Dorothy Elias-Fahn

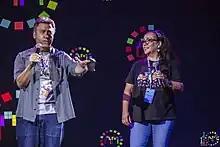
Tom and Dorothy Fahn in 2022

Dorothy Elias-Fahn, formerly known as Dorothy Melendrez, is an American voice actress. Some of her prominent lead roles include Meryl Stryfe in "Trigun", Sayaka Maizono, Chihiro Fujisaki, and Tsumugi Shirogane from the "Danganronpa" series, Kamiya Kaoru in "Rurouni Kenshin", Naru Narusegawa in "Love Hina", Tomoe Kashiwaba in "Rozen Maiden", Nina Purpleton in "Mobile Suit Gundam 0083", Chizuru Minamoto in "Kanokon" and Konan in "".